Shaike Ophir

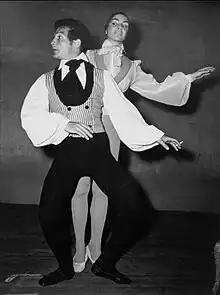
Shaike Ophir performing with actress Ziva Rodann in 1951

Shaike Ophir (4 November 1928 – 17 August 1987) was an Israeli film and theater actor, comedian, playwright, screenwriter, director, and the country's first mime.